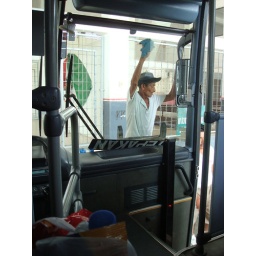
this cute man washed the front of the bus and cleaned the floor by the driver when we got to a stop.